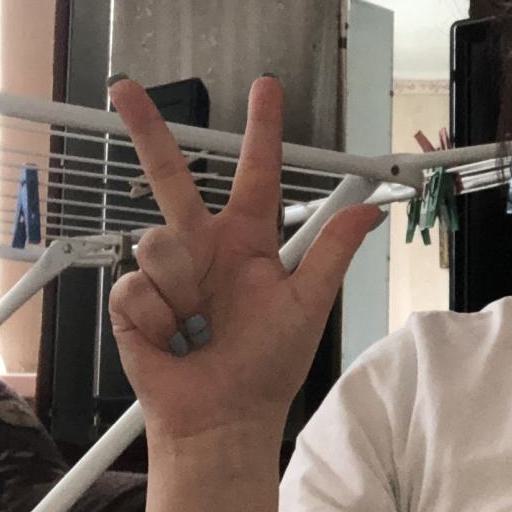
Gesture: three2